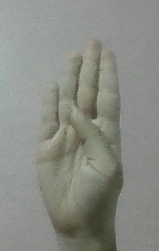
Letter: kaaf